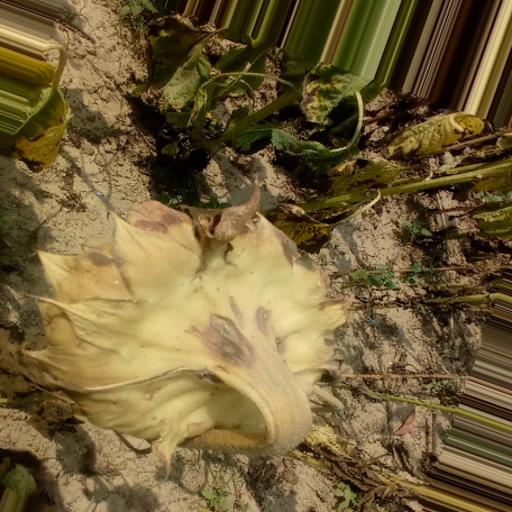
Label: Gray_mold